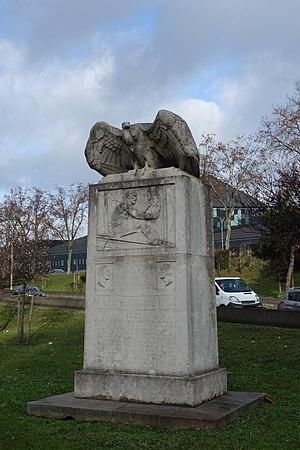
Monument Farman - Voisin, 1929, ronde-bosse et bas-reliefs, pierre, rue Louis-Armand à l'intersection avec la rue Henri Farman, 15e arrondissement, Paris, France.Stèle posée sur un socle bas surmontée d'un vautour en ronde bosse, en position frontale et debout, déployant les ailes, tête légèrement tournée vers son aile gauche. Inscriptions en lettres majuscules comme suit:inscription sur le socle, côté gauche en bas